Atari DOS

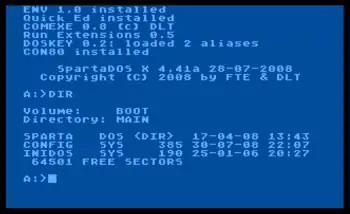
Screenshot of SpartaDOS X by FTE & DLT

A more sophisticated version of SpartaDOS, which strongly resembles MS-DOS in its look and feel. It was shipped on a 64 KB ROM cartridge.